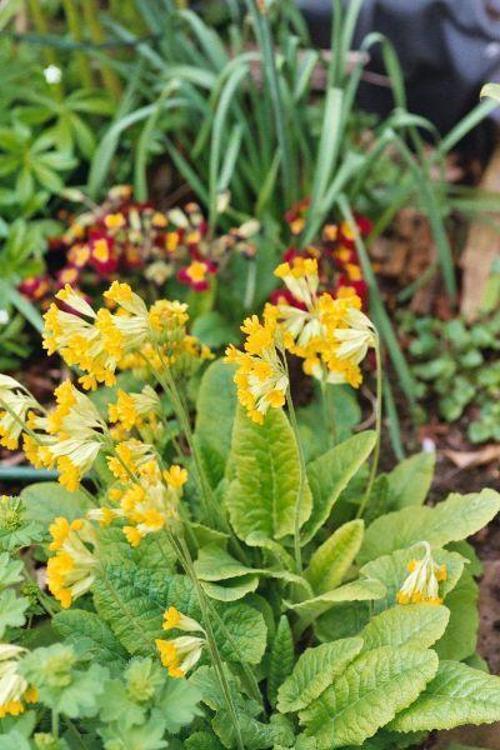
Flower: Cowslip